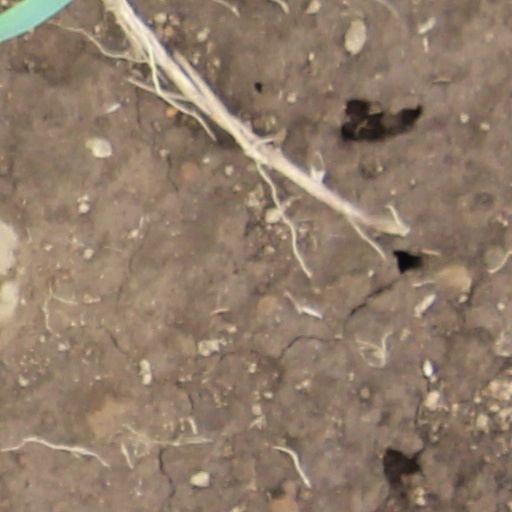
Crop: wheat